Frank C. Barnes House

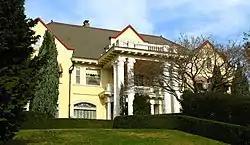
Frank C. Barnes House in 2010

The Frank C. Barnes House, also known as the Barnes Mansion, is a house located in northeast Portland, Oregon, United States, that is listed on the National Register of Historic Places. Author Beverly Cleary called the house "haunted" in her Ramona Quimby series.